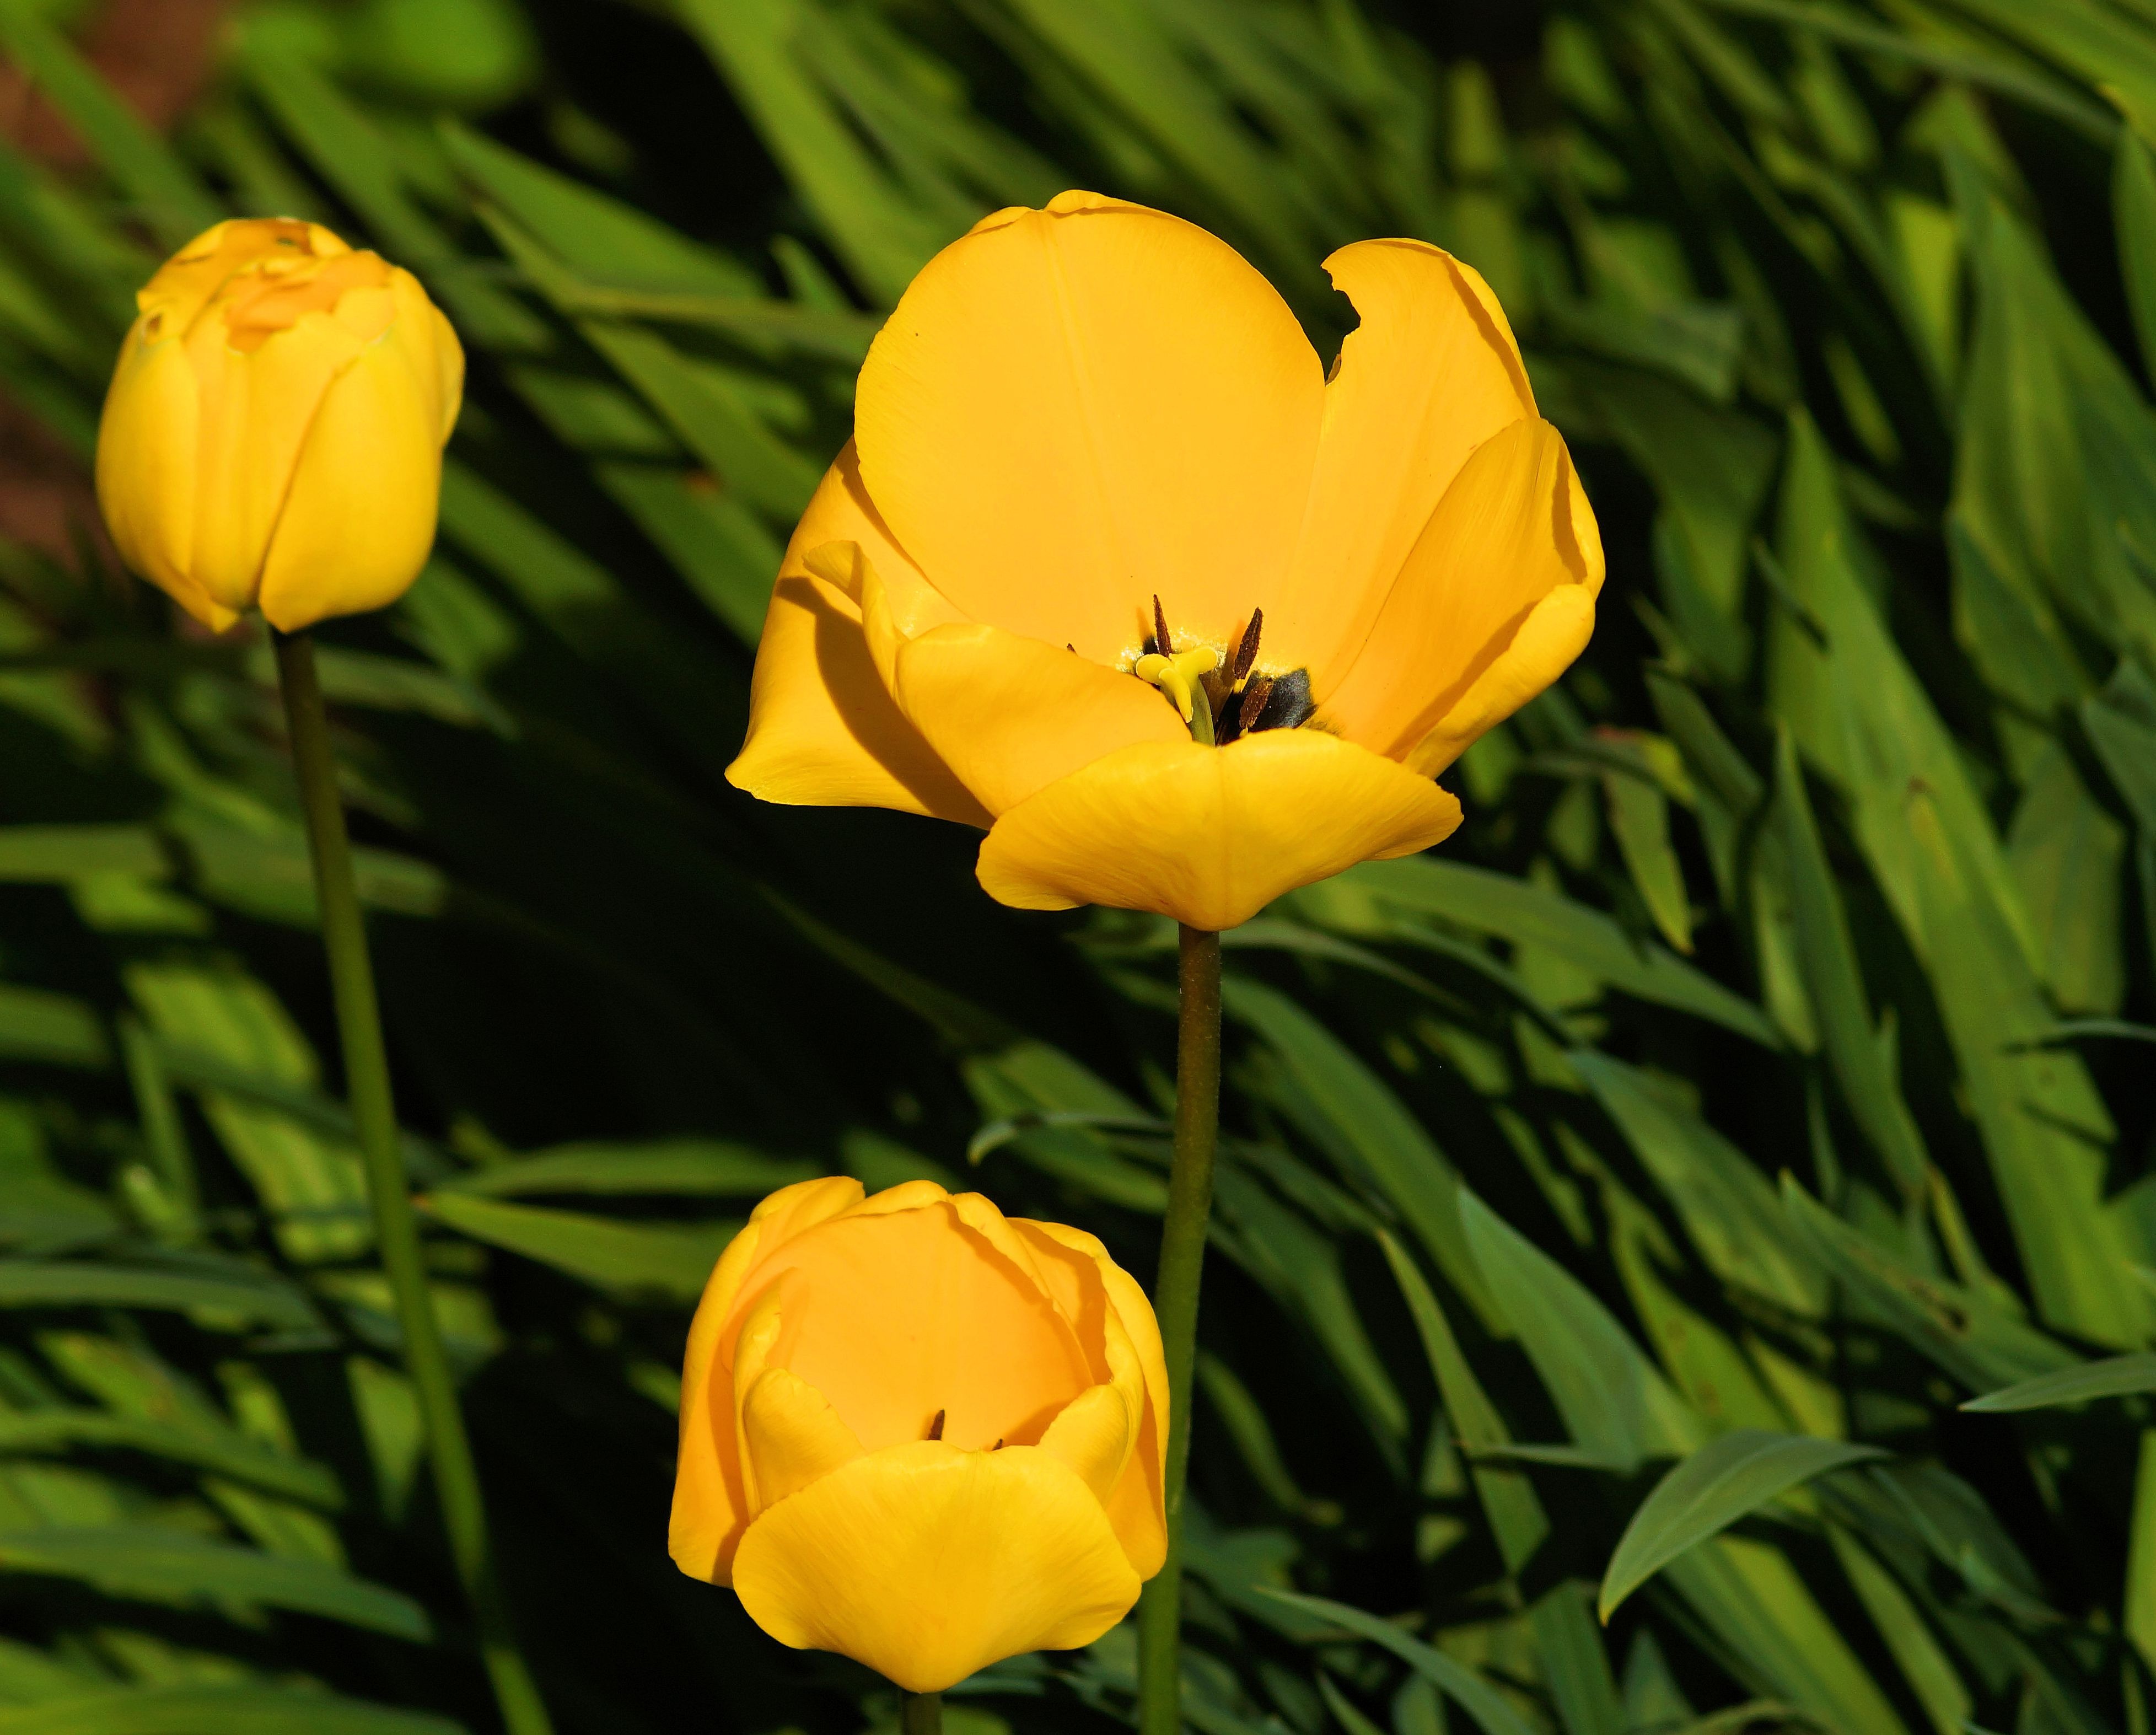
plant, flower, petal, tulip, spring, botany, yellow, flora, wildflower, flowers, tulipa, daylily, macro photography, flowering plant, plant stem, land plant, large flowered evening primrose